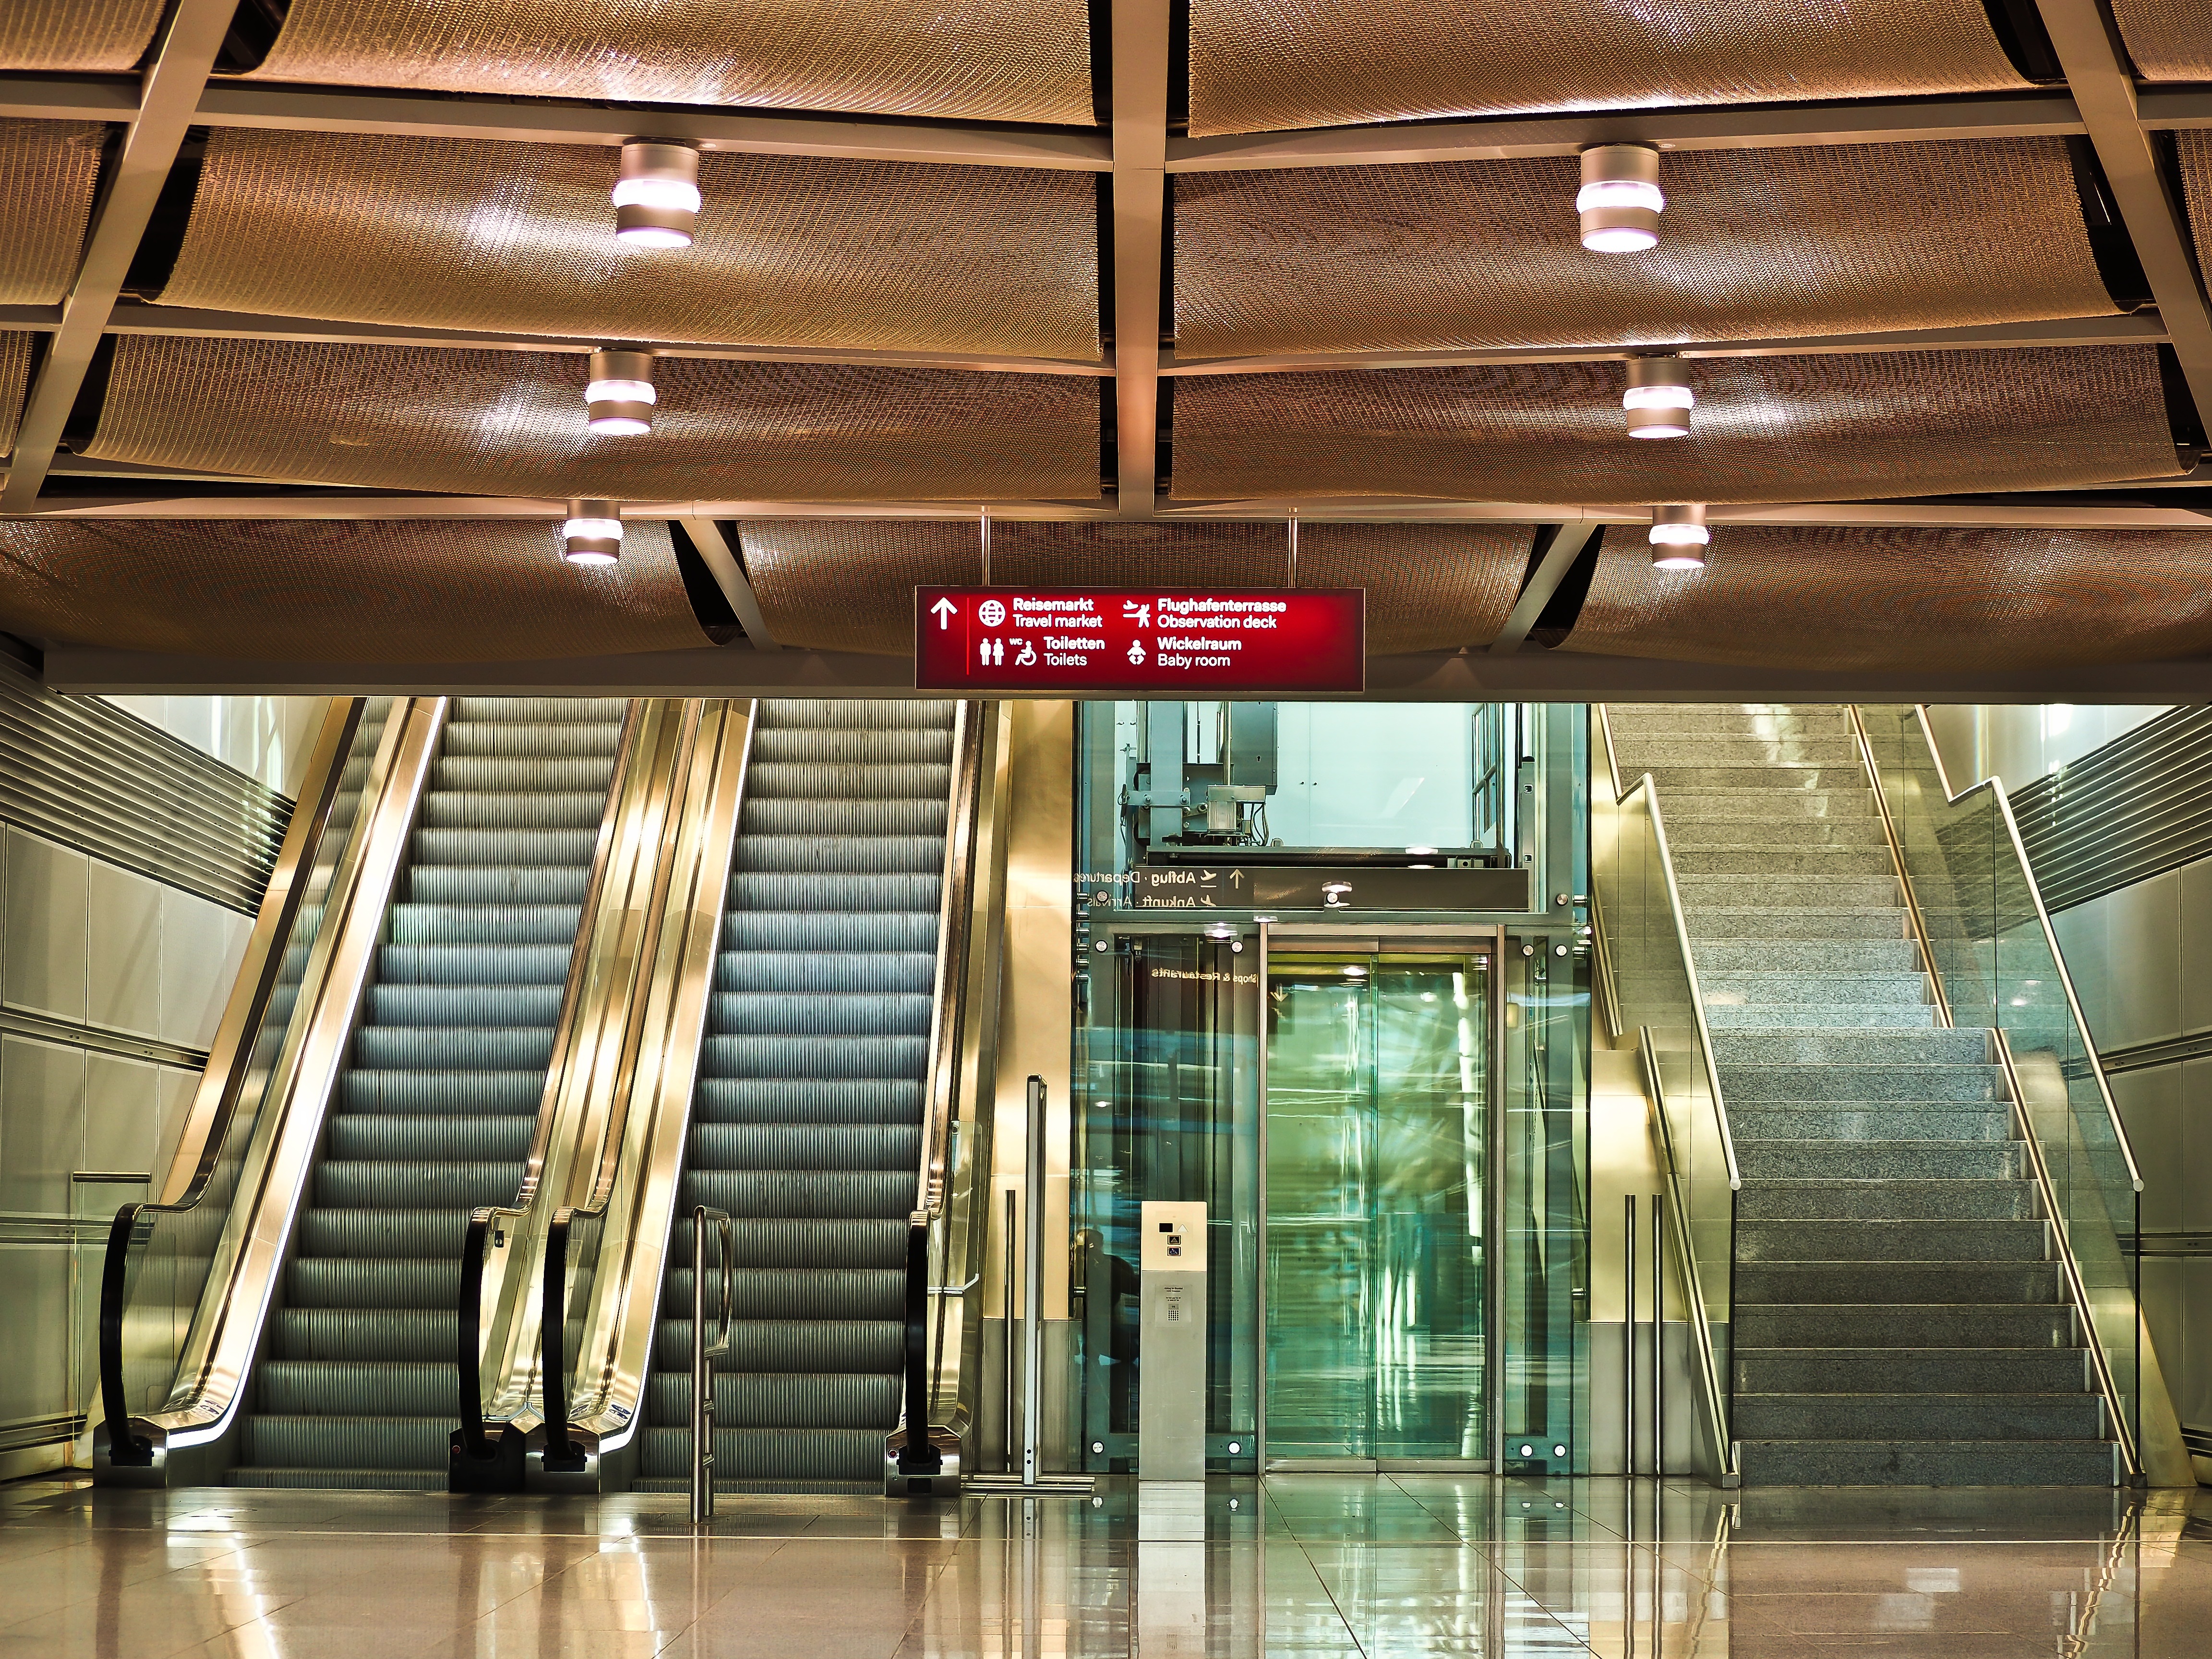
architecture, glass, building, city, urban, escalator, ceiling, hall, metal, public transport, interior design, metro station, stairs, elevator, tourist attraction, lobby, dusseldorf, window covering